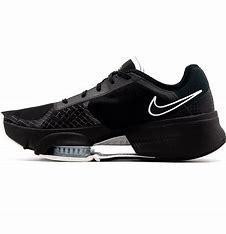
Brand: Nike
Model: Air Zoom Superrep